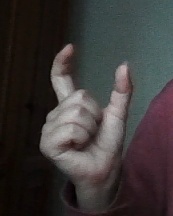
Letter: nun